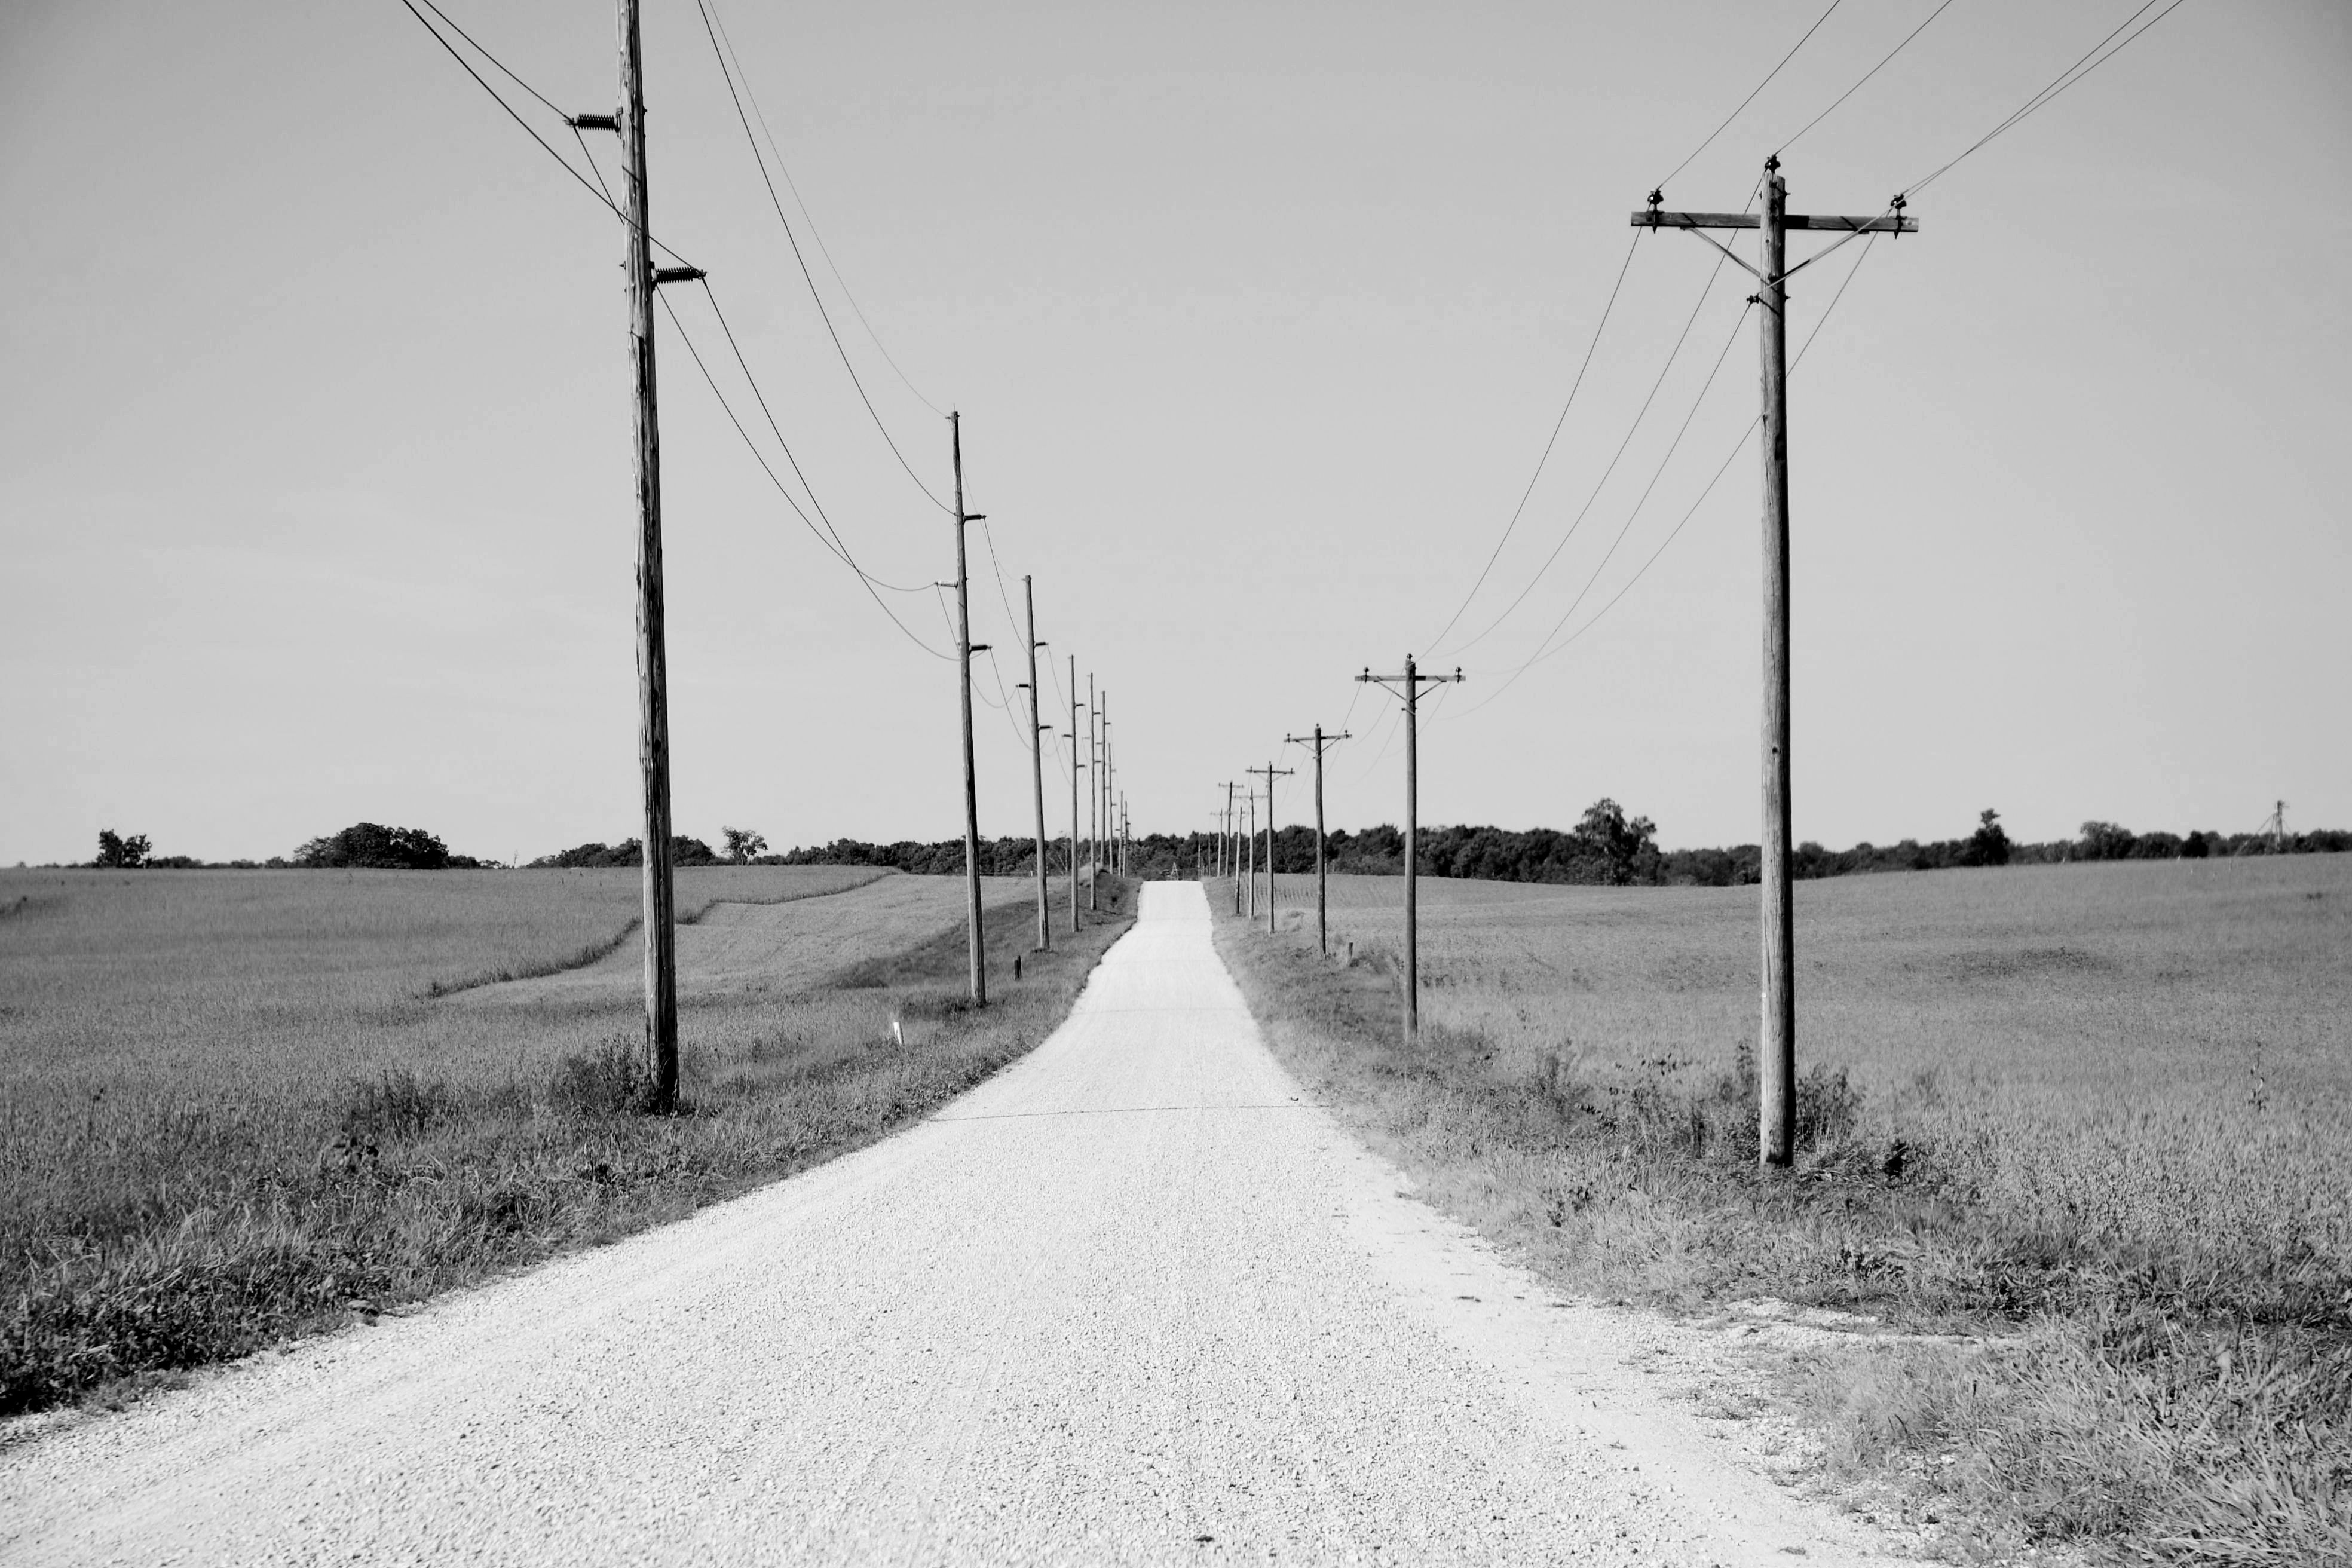
horizon, snow, winter, black and white, road, white, wind, line, weather, street light, electricity, monochrome, infrastructure, shape, rural area, transmission tower, monochrome photography, atmospheric phenomenon, overhead power line